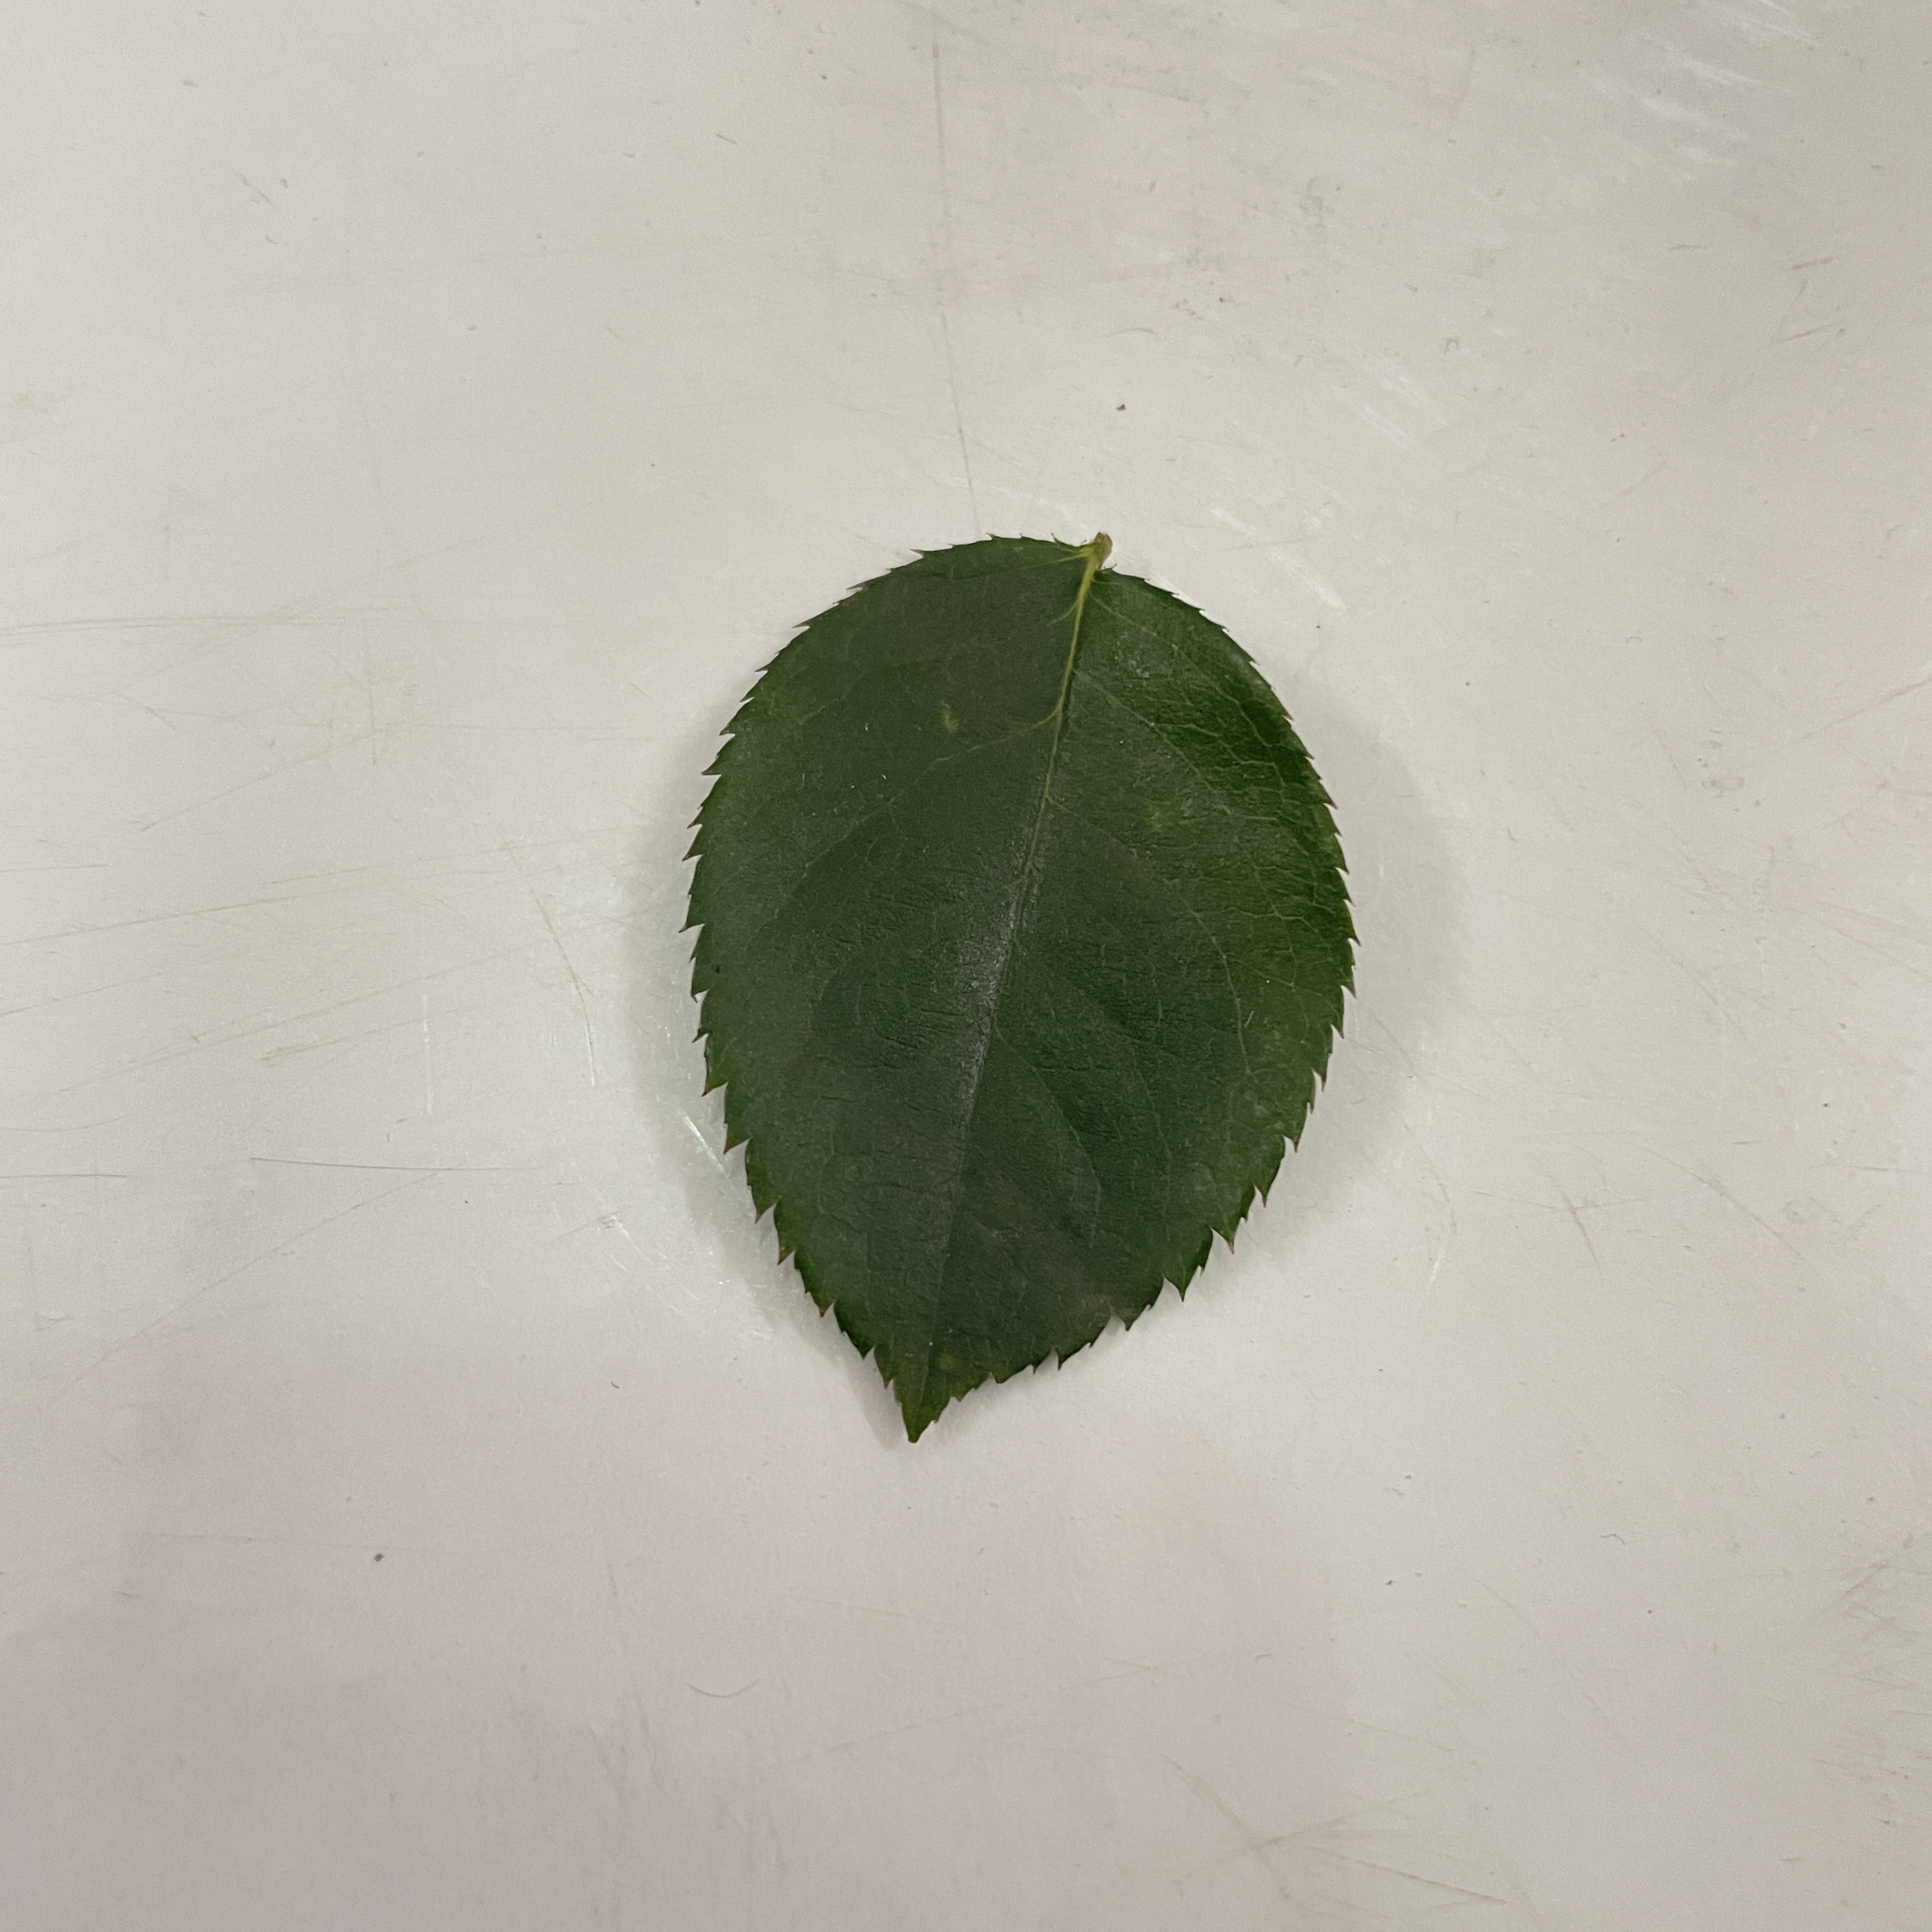
Label: Healthy Leaf